Education in Azerbaijan

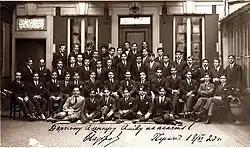
Azerbaijani students studying in Paris in 1920

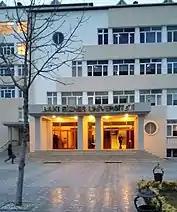
Building of Baku Business University

Education in Azerbaijan is regulated by the Ministry of Science and Education of Azerbaijan.